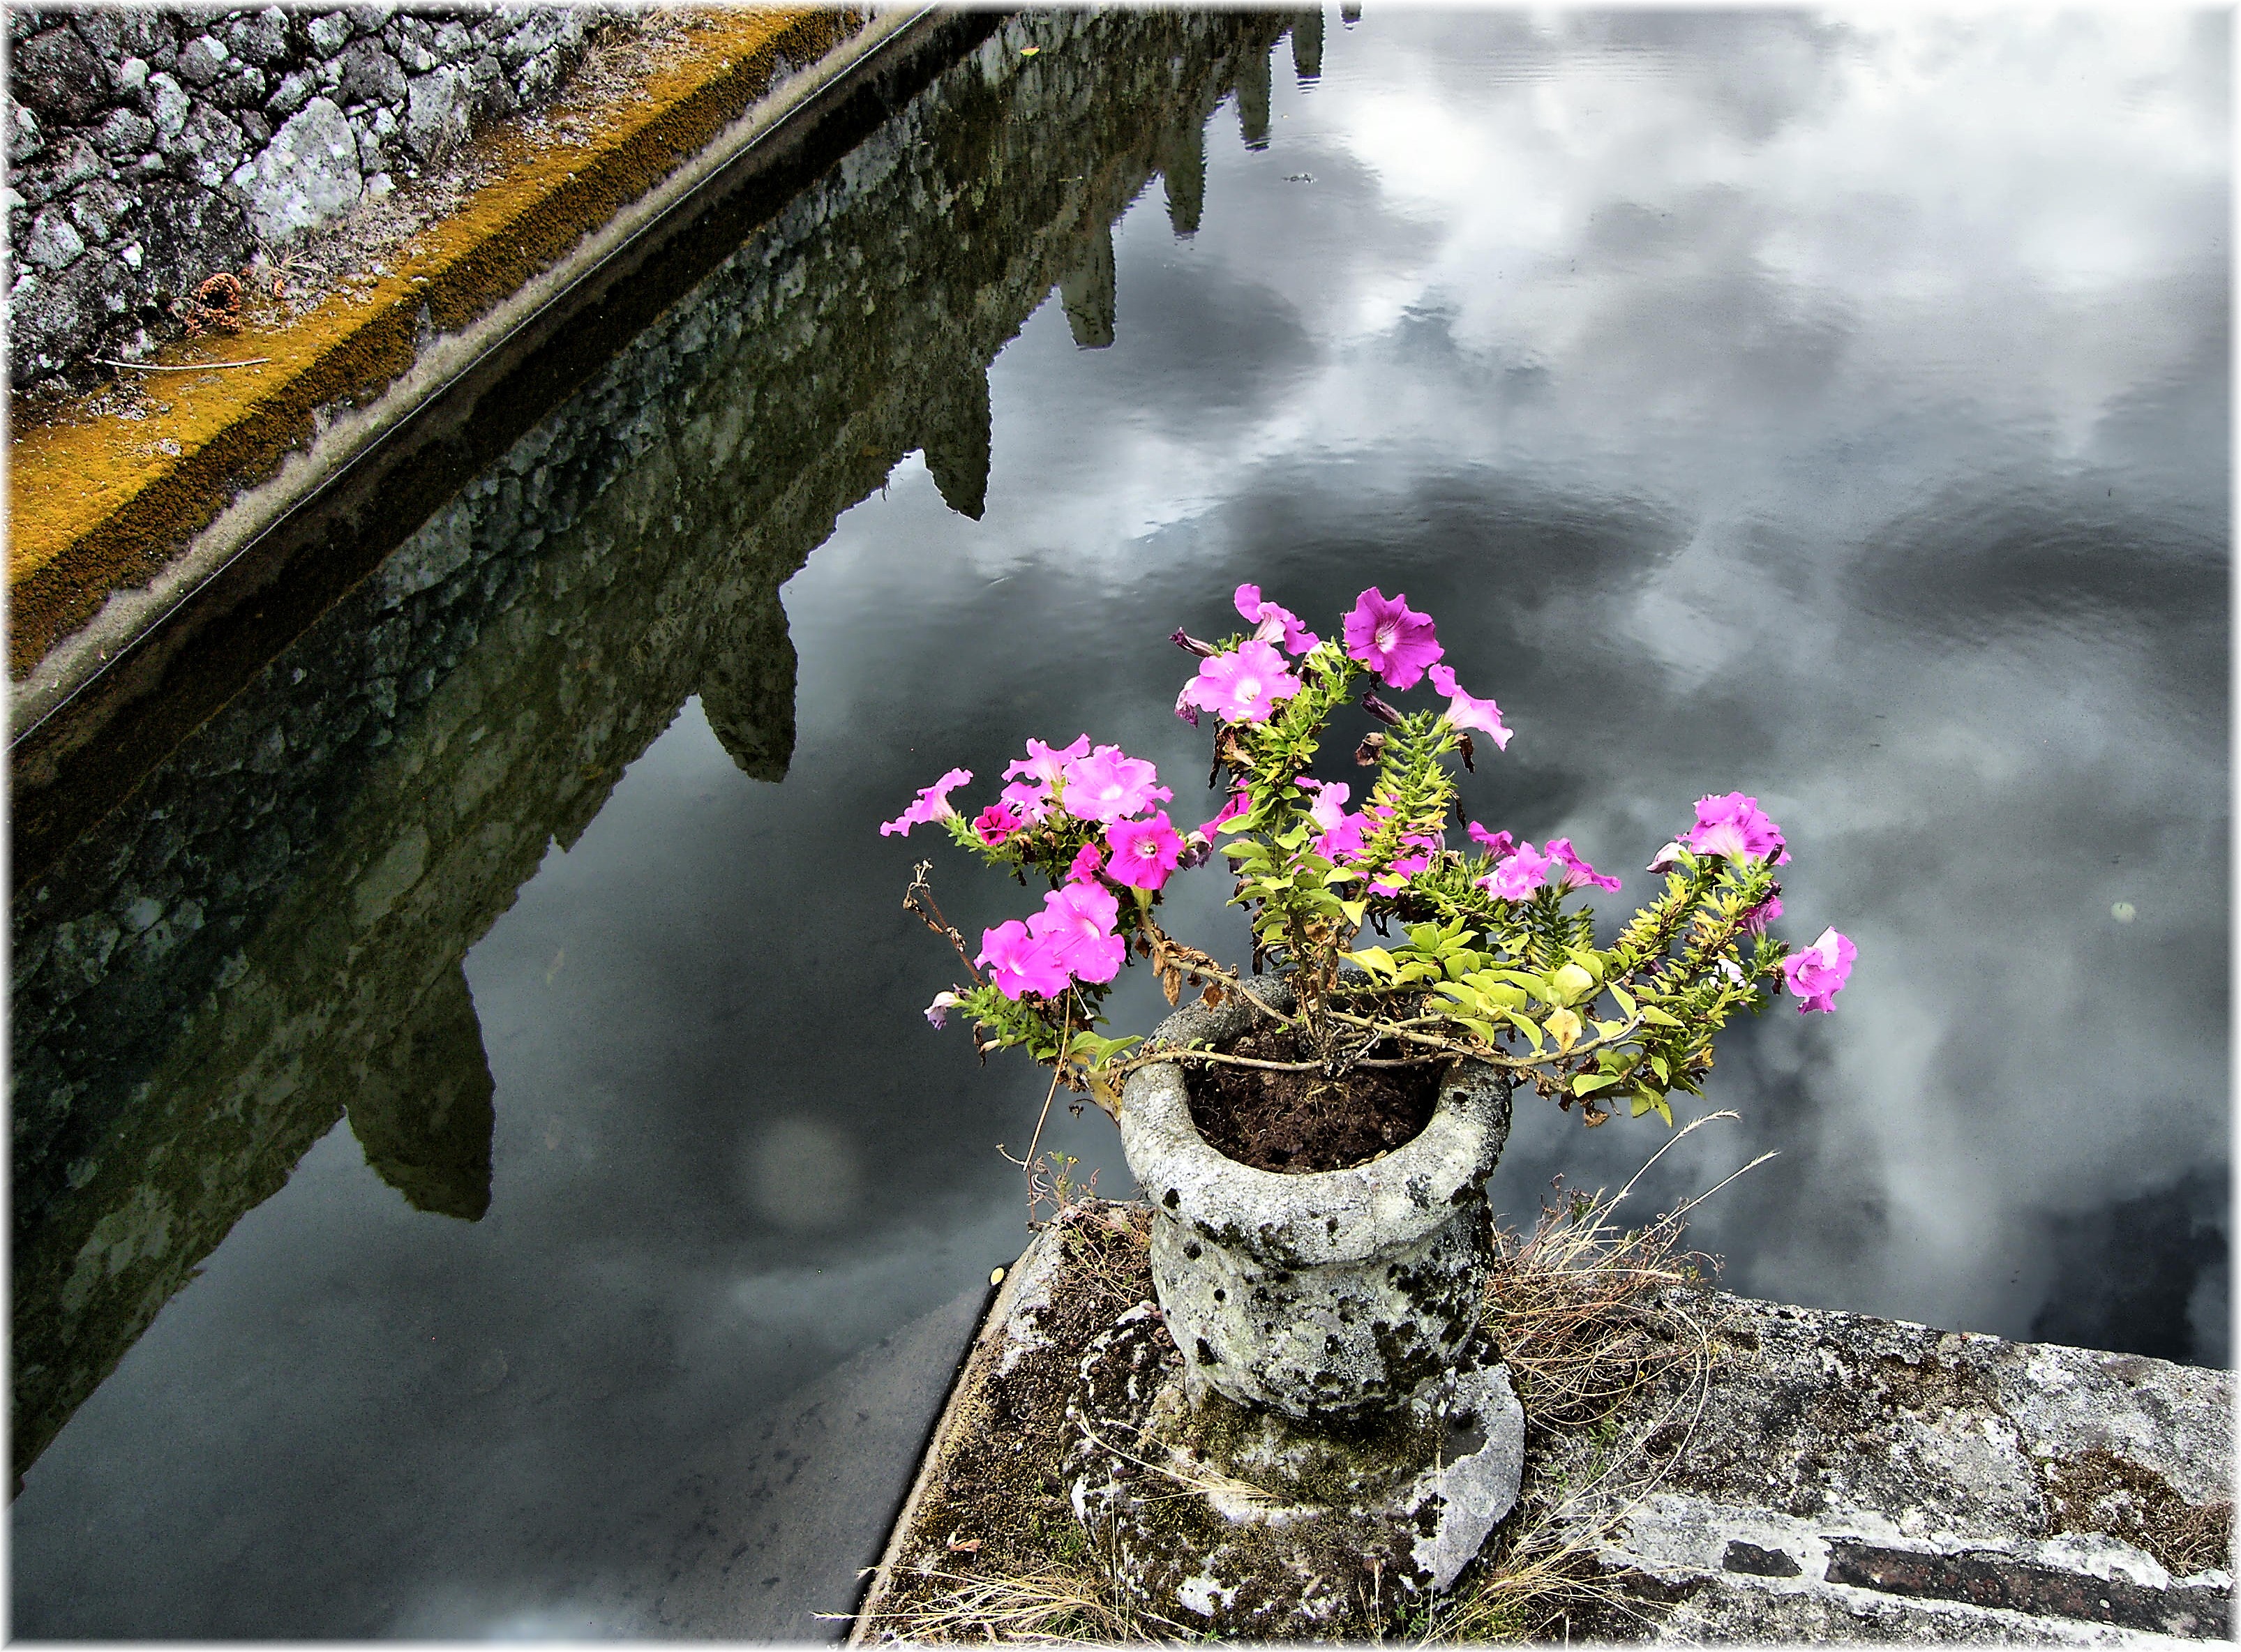
tree, water, nature, rock, blossom, plant, leaf, flower, europe, spring, green, reflection, autumn, botany, garden, flora, season, spain, europa, agua, galicia, piedra, jardines, pedra, espana, galiza, auga, provinciapontevedra, pazo, xardins, woody plant